HSUR

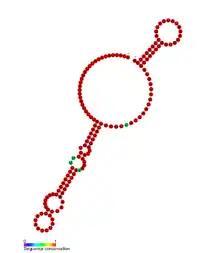
Conserved secondary structure of HSUR1.

HSURs ("Herpesvirus saimiri" U RNAs) are viral small regulatory RNAs. They are found in "Herpesvirus saimiri" which is responsible for aggressive T-cell leukemias in primates. They are nuclear RNAs which bind host proteins to form small nuclear ribonucleoproteins (snRNPs). The RNAs are 114–143 nucleotides in length and the HSUR family has been subdivided into HSURs numbered 1 to 7. The function of HSURs has not yet been identified; they do not affect transcription so are thought to act post-transcriptionally, potentially influencing the stability of host mRNAs.